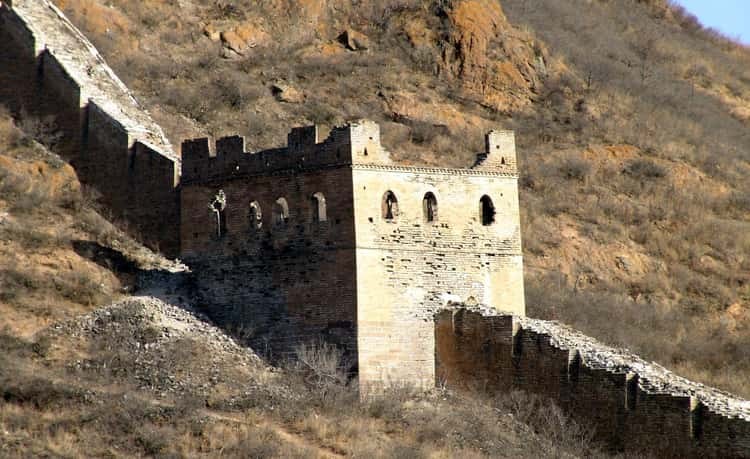
Landmark: Great Wall of China